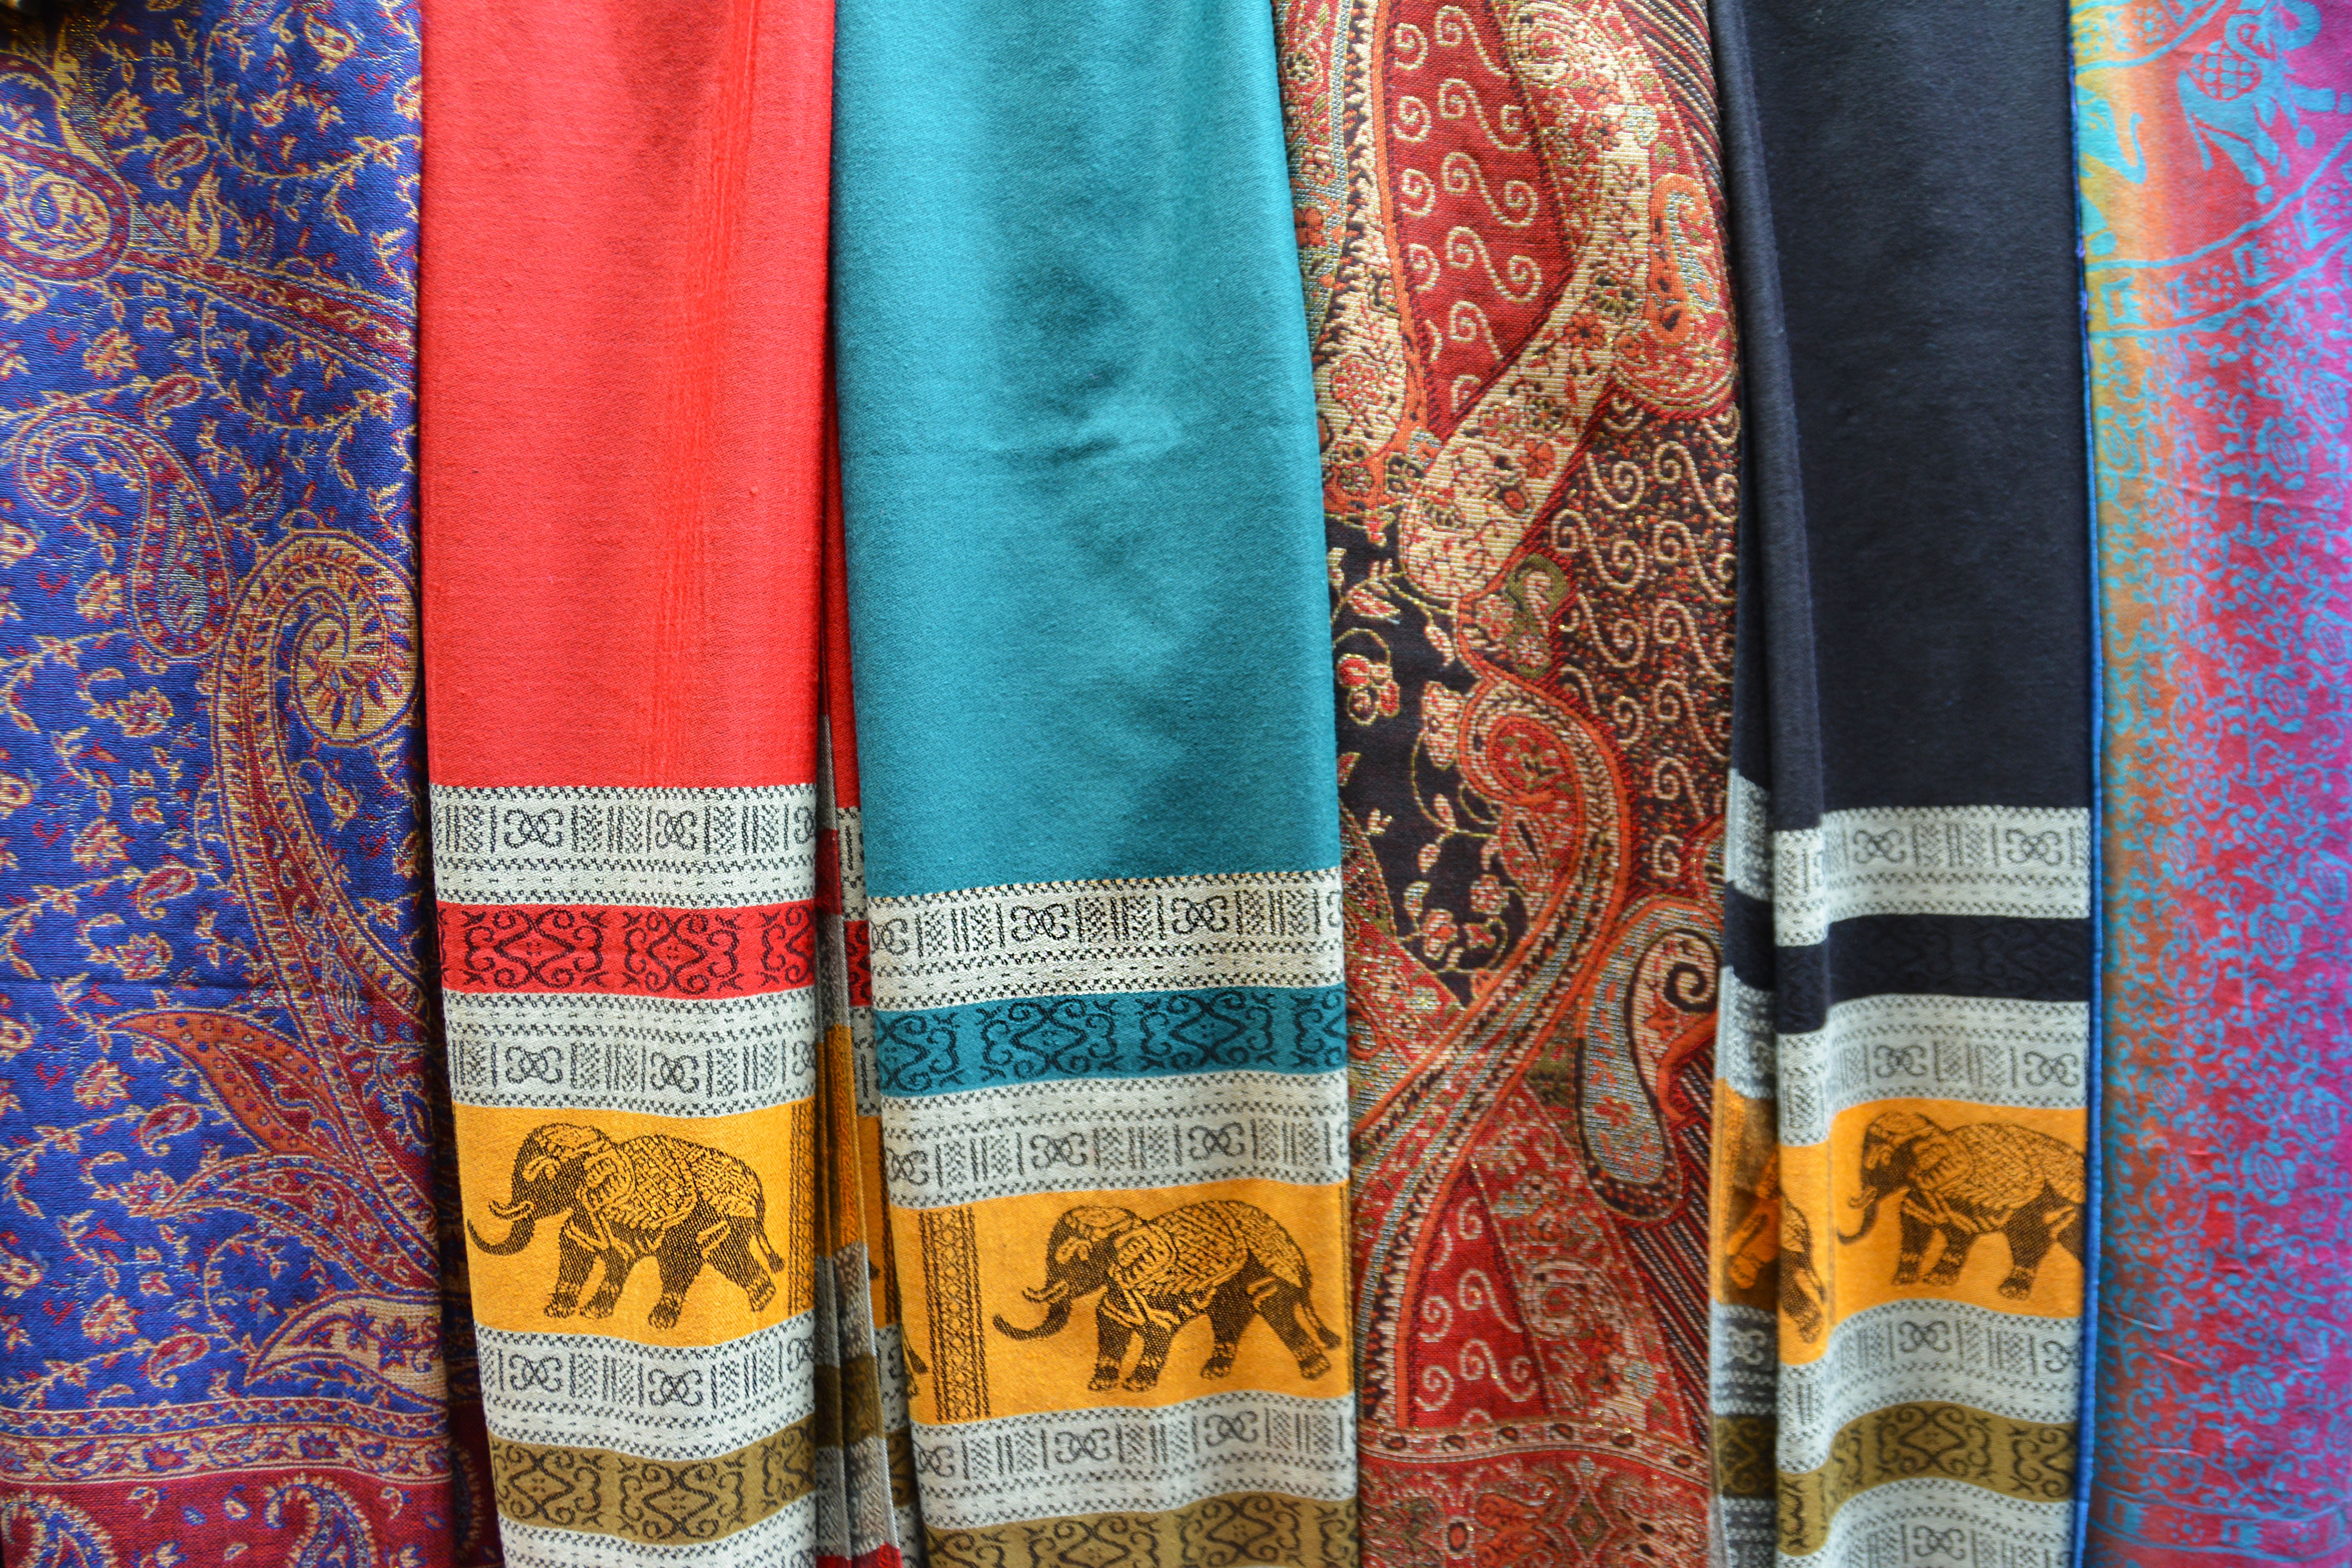
pattern, red, color, tie, fashion, clothing, lifestyle, modern, scarf, material, collar, interior design, textile, art, design, cool, neck, bright, accessories, style, elegant, tapestry, clothes, casual, attractive, glamour, stylish, accessory, dressed, fashionable, trendy, flooring, necktie, scarves, neck ties, dress code